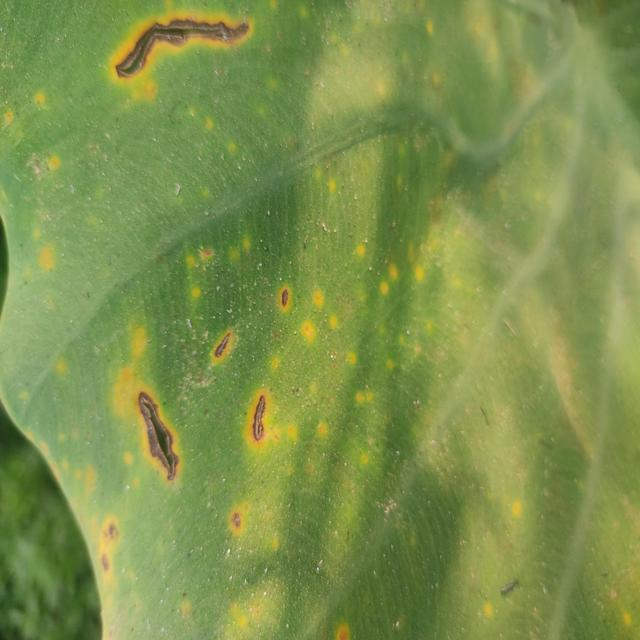
Label: Early_Blight